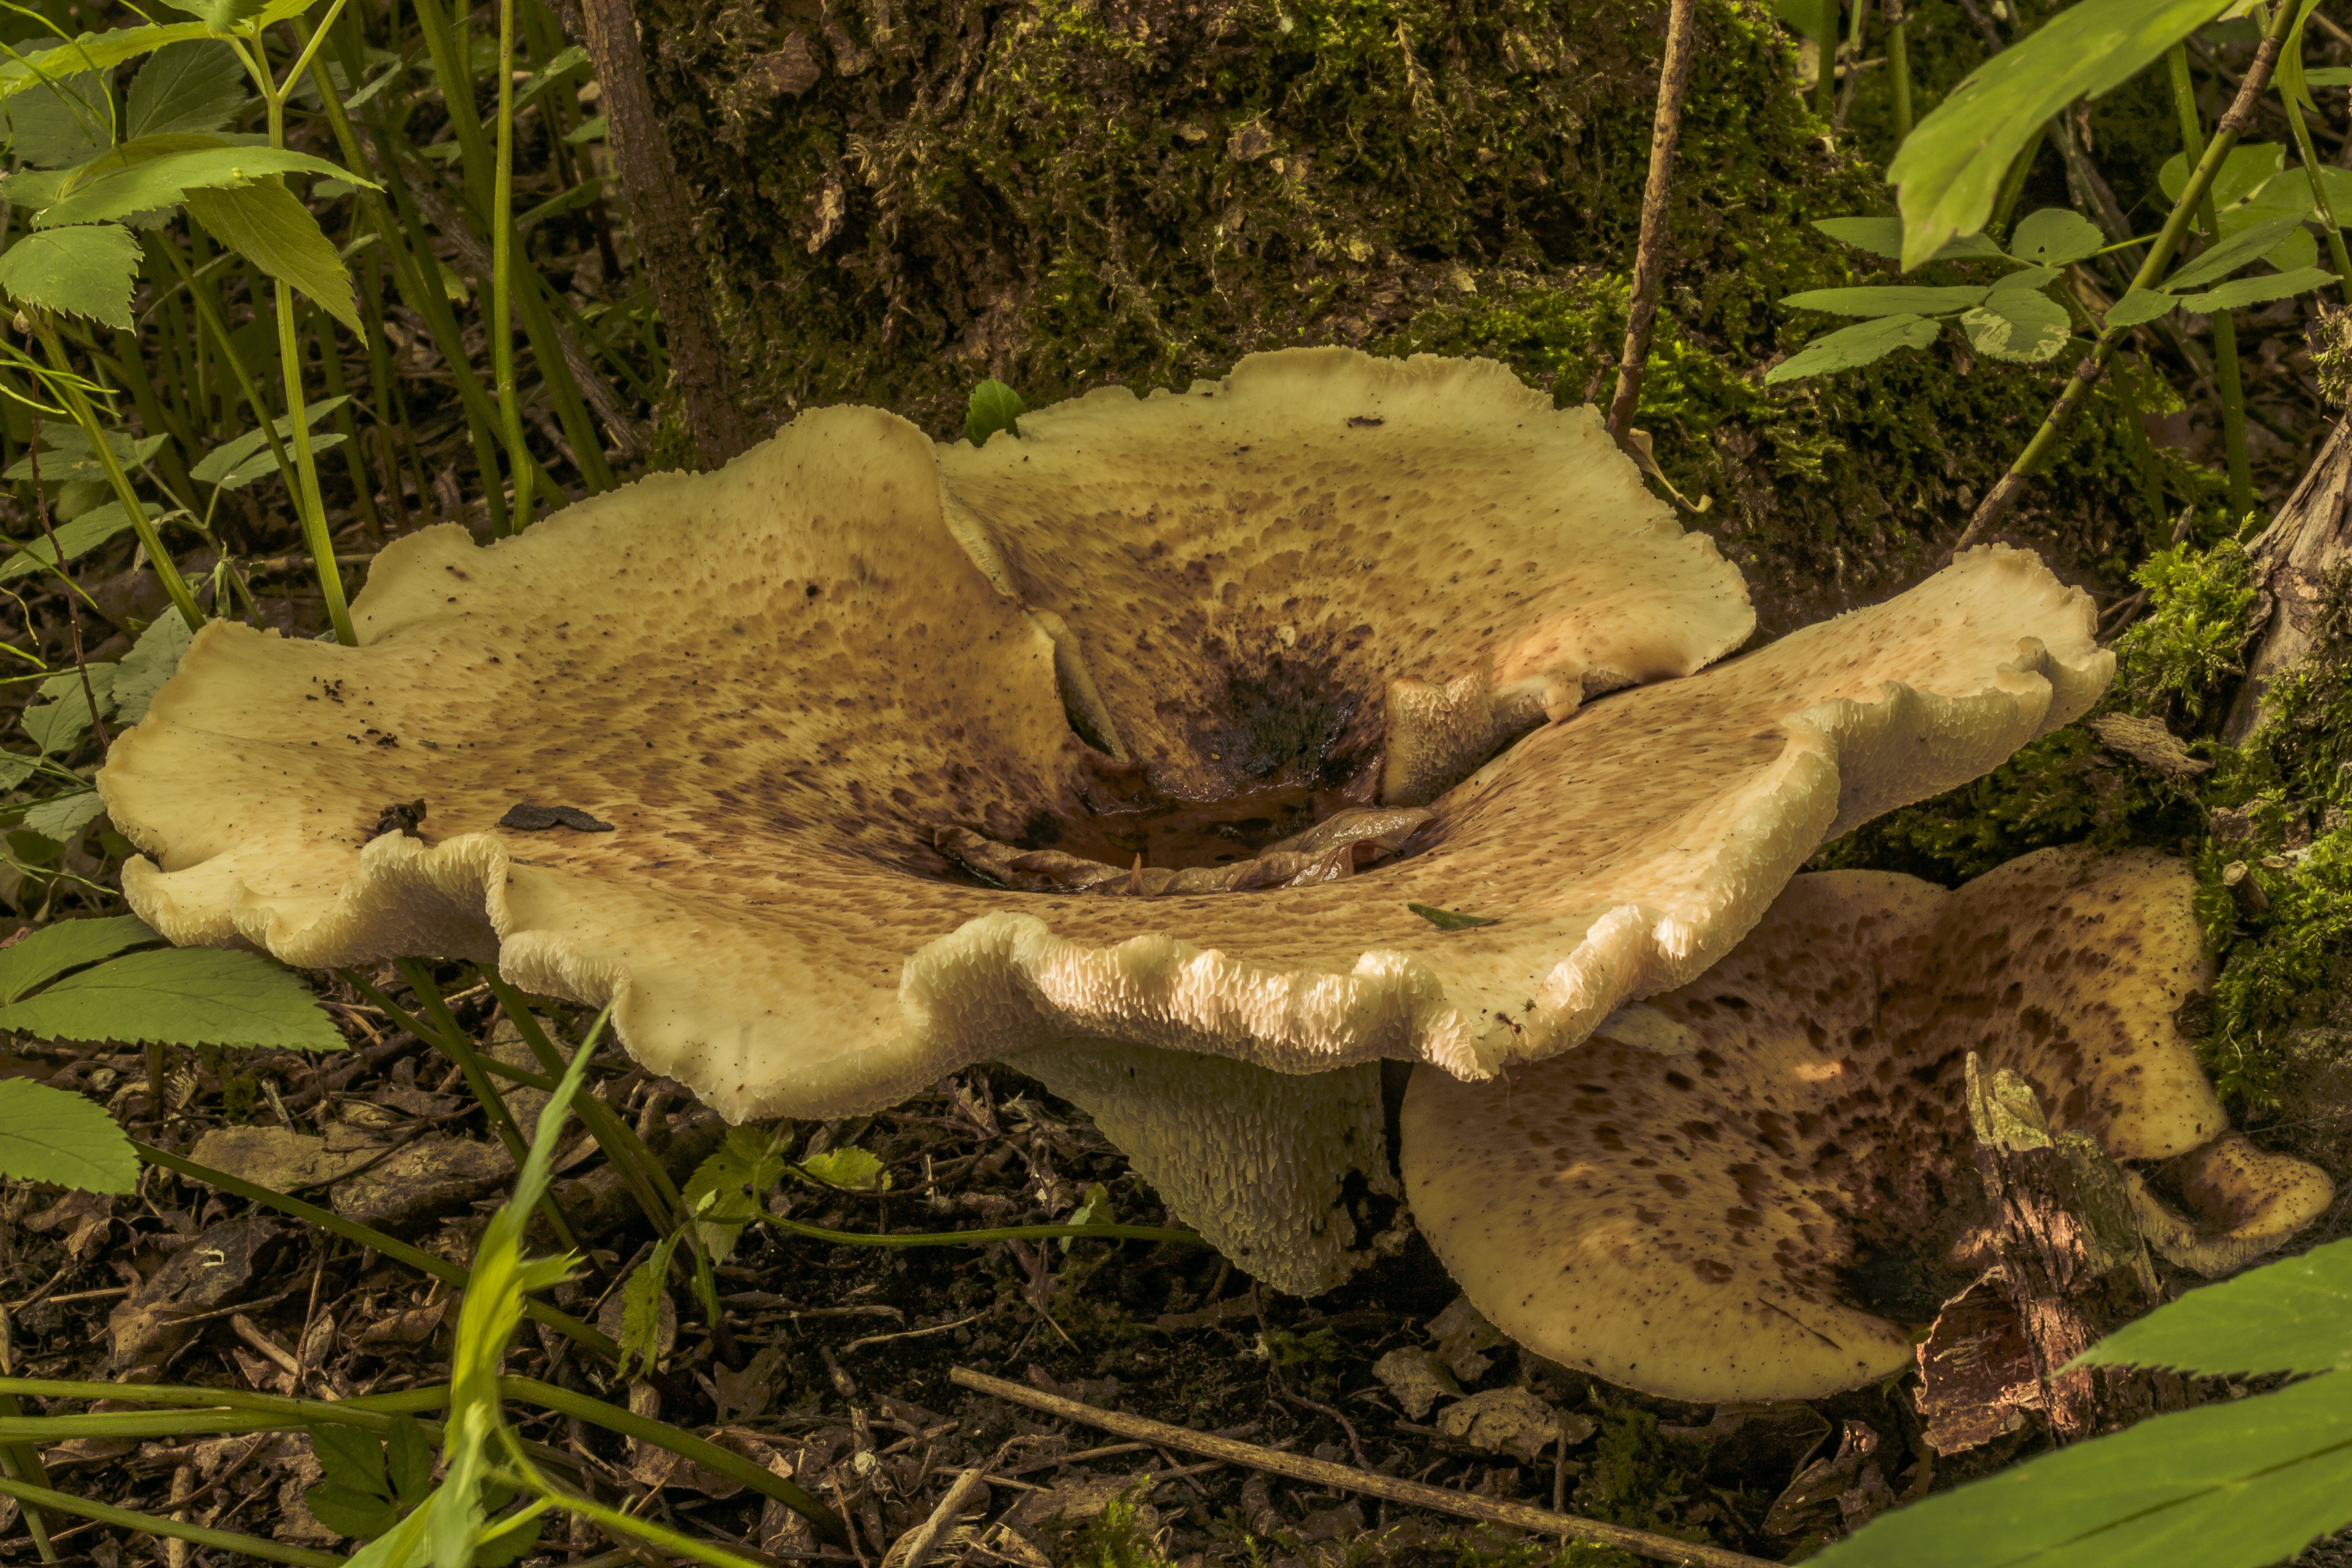
nature, forest, mushroom, fauna, fungus, woodland, bolete, agaricus, tree fungus, matsutake, oyster mushroom, edible mushroom, mushroom in the forest, medicinal mushroom, agaricomycetes, agaricaceae, champignon mushroom, penny bun, pleurotus eryngii